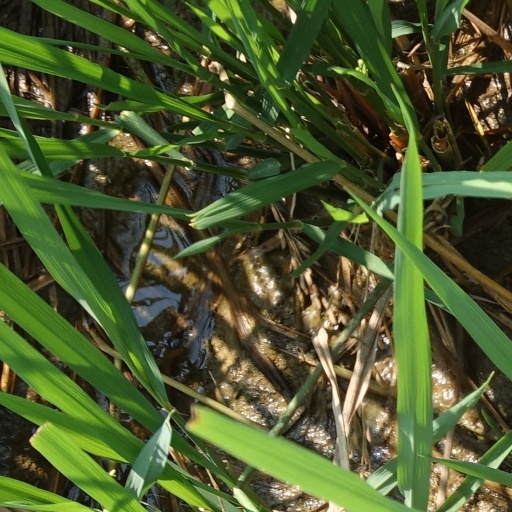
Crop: rice